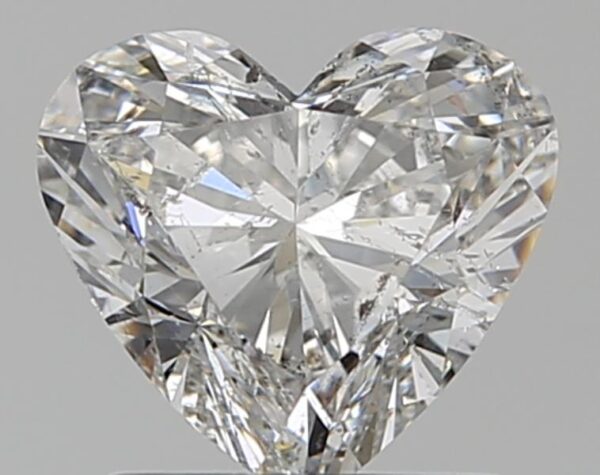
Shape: heart
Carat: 1.01
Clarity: SI2
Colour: F
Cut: EX
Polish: VG
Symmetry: VG
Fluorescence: N
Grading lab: IGI
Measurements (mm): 6.34 x 7.02 x 3.87